John Anderson Campus

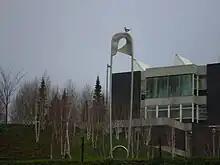
Safety Pin memorial on Rottenrow Gardens

The John Anderson Campus was originally the only site of Strathclyde University, with the Jordanhill Campus becoming incorporated in 1993. It is named after John H. D. Anderson (1726–1796), a former Professor of Natural Philosophy at the University of Glasgow, who left instructions in his will with a large bequest to found "a place of useful learning for the good of mankind and the improvement of science". The result was a school for Glasgow, which would teach practical subjects appealing to people normally left out of the collegiate educational system, such as craftsmen and women from the city.